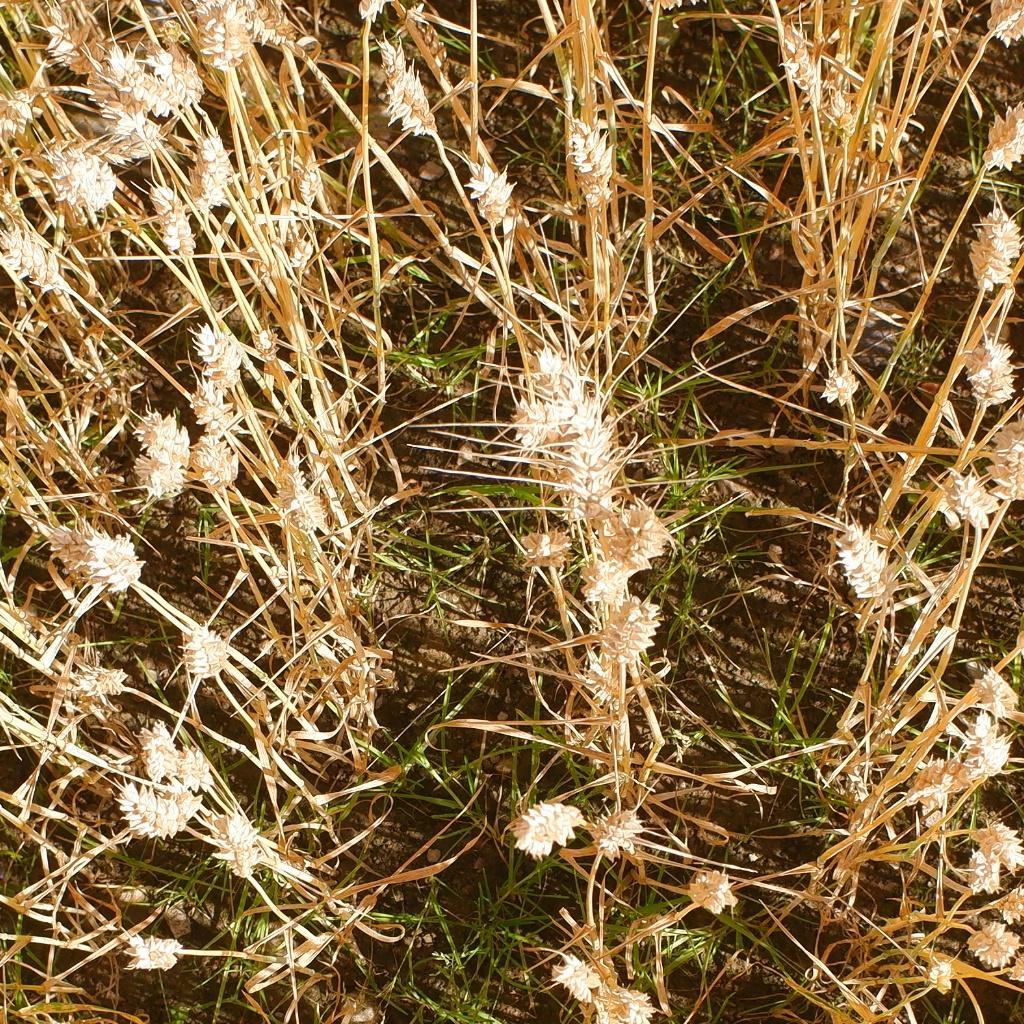
Country: Norway
Location: NMBU
Wheat development stage: Filling